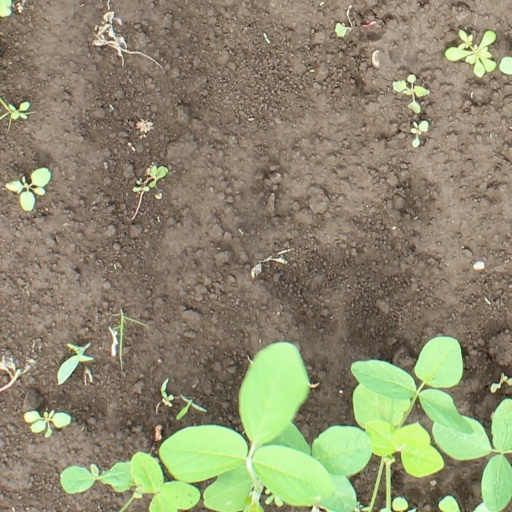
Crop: soybean